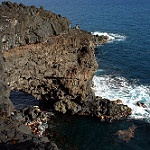
Label: sea